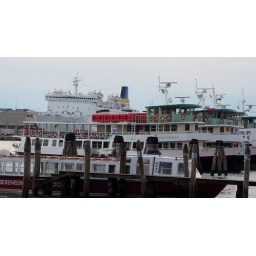
Samsung digital camera...where you catch the water bus from to take you in to venice...